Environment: real
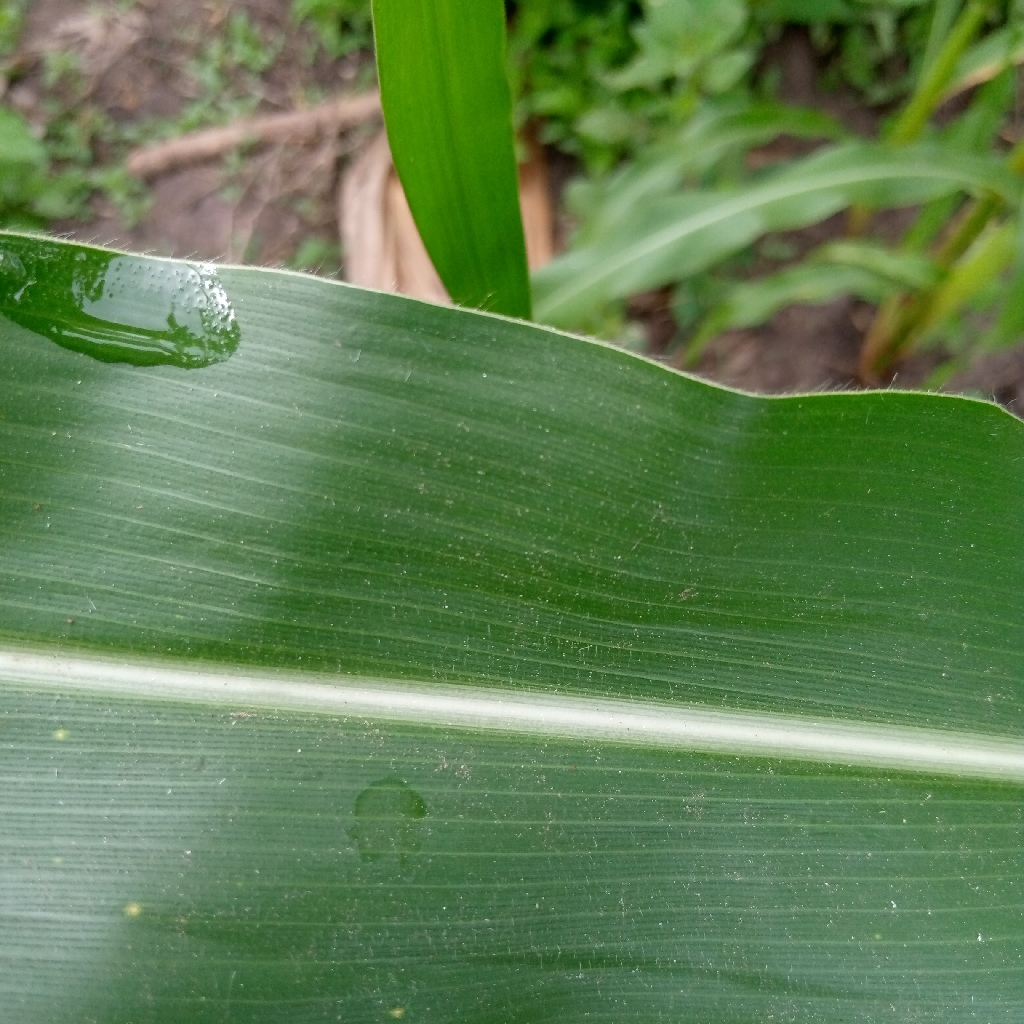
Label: healthy